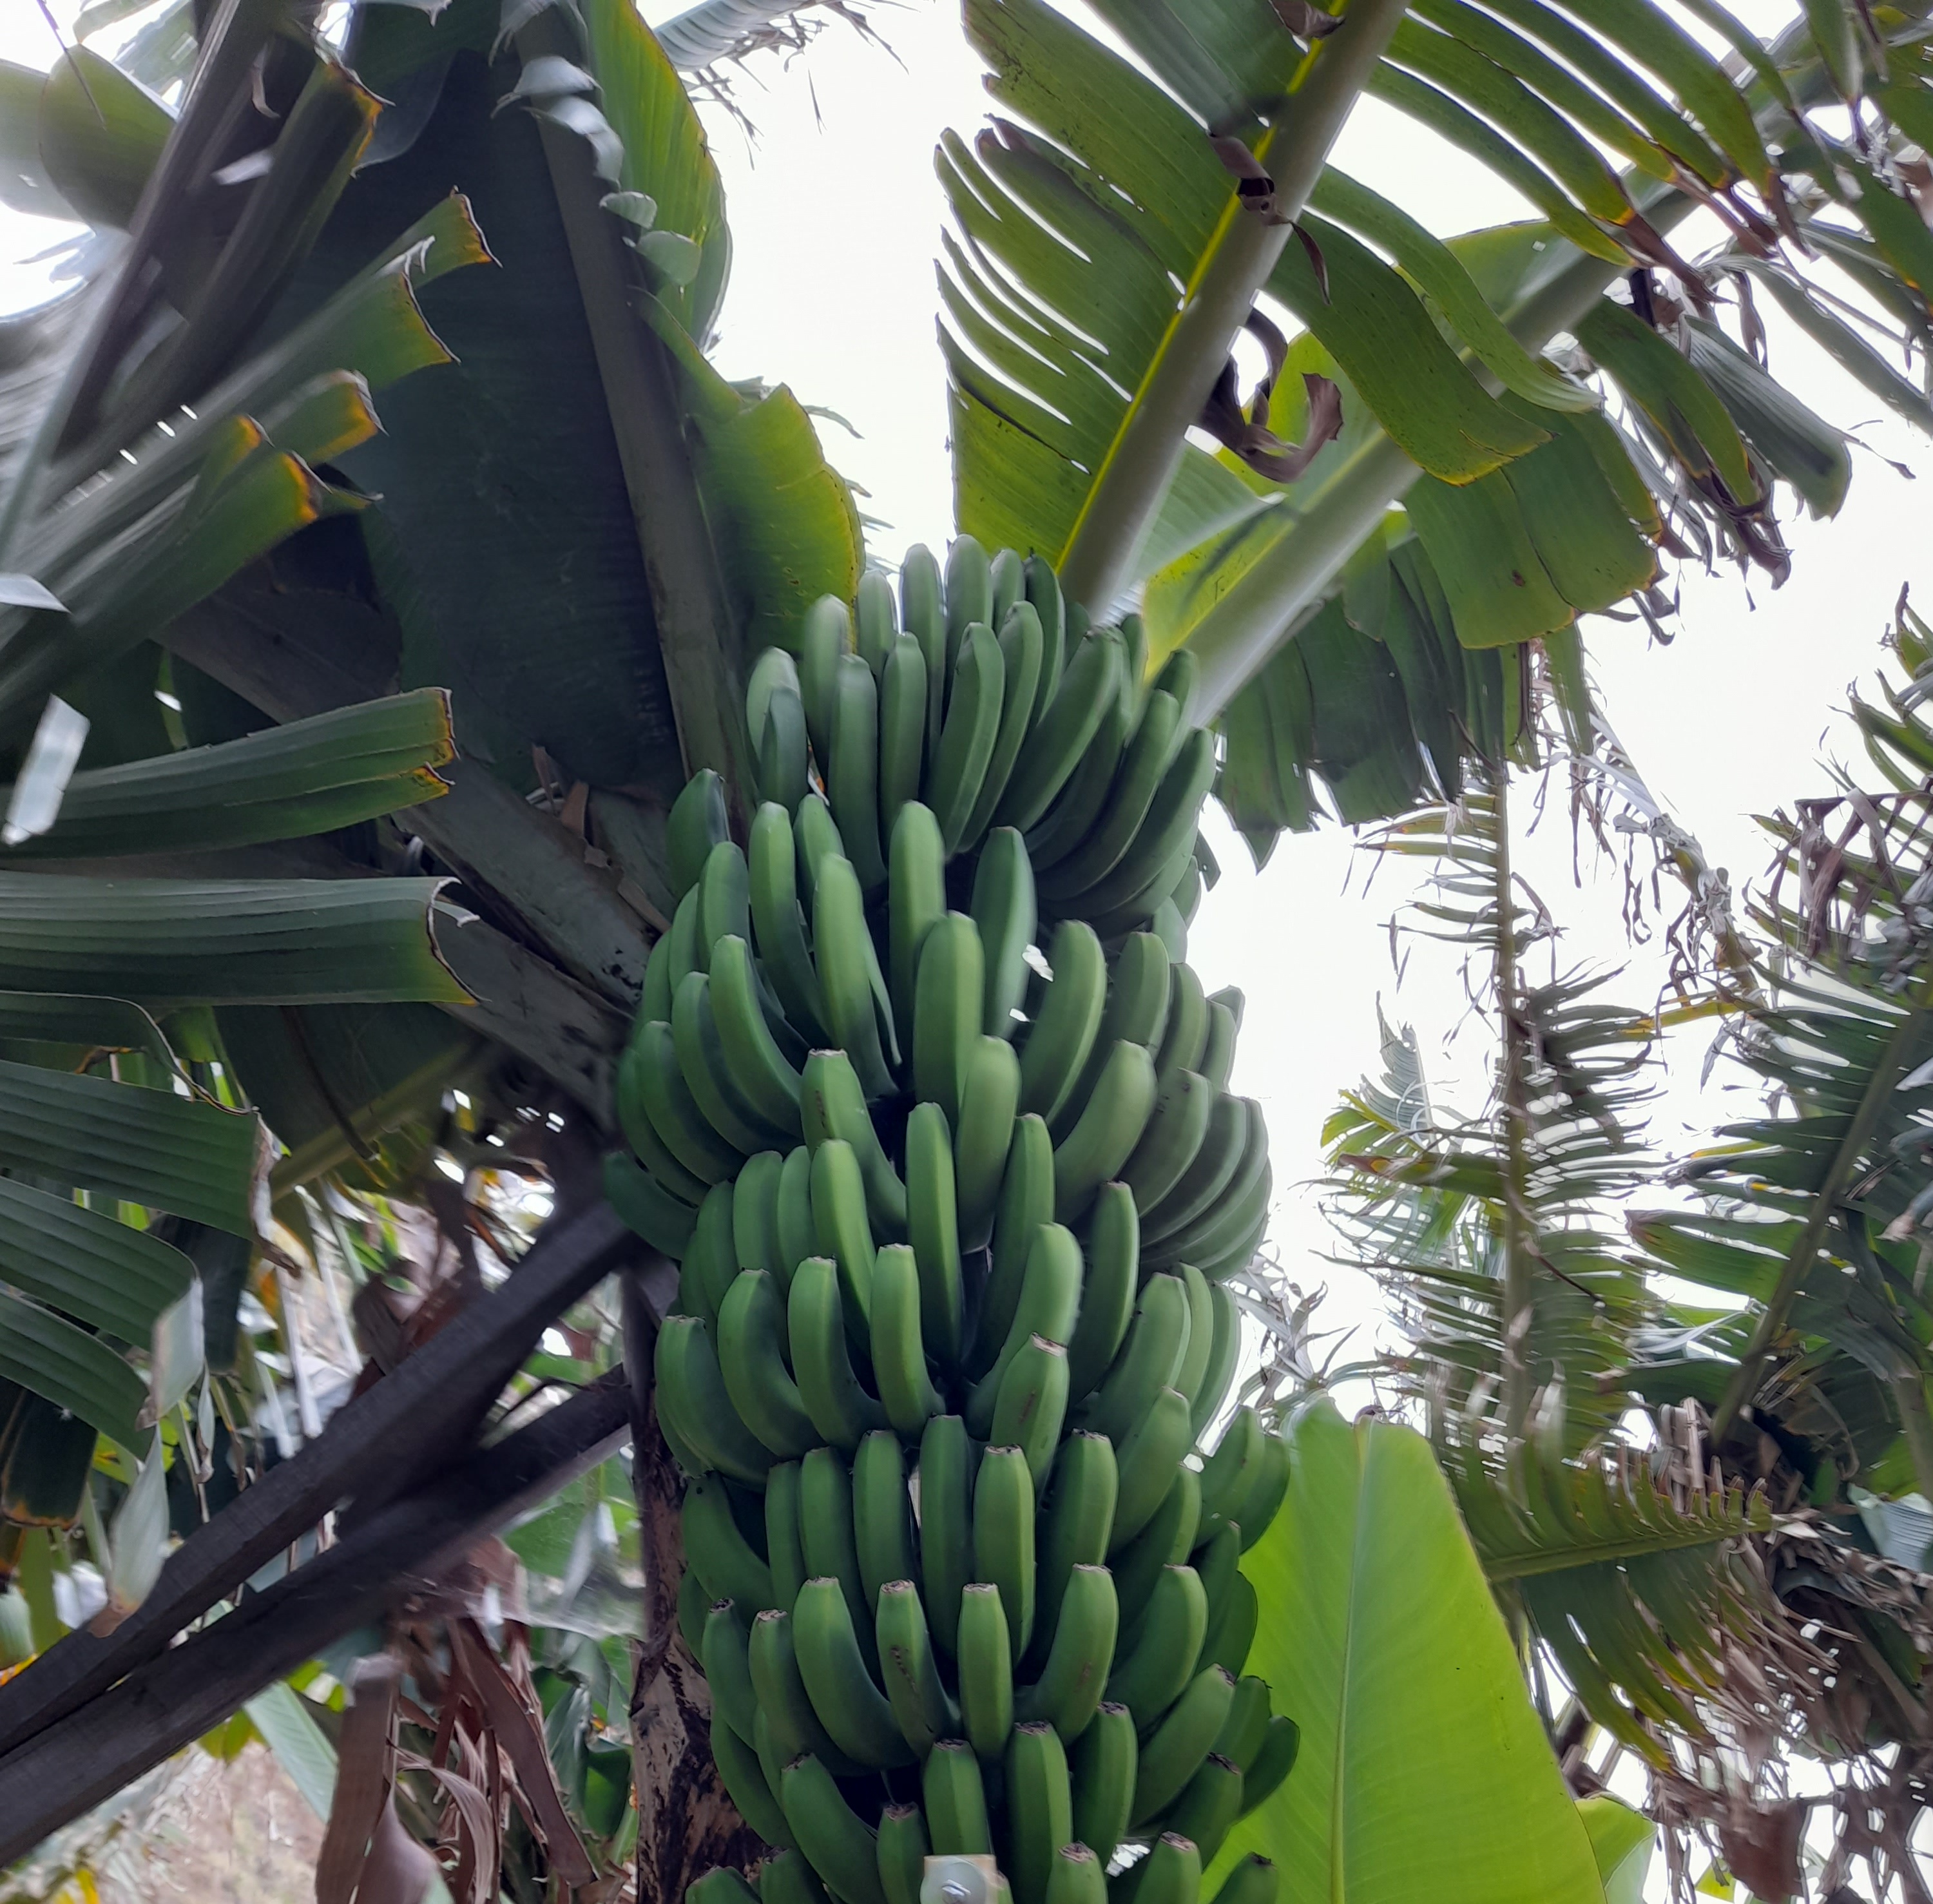
Label: Keep